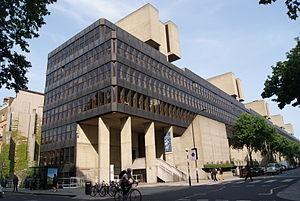
Il existe en Angleterre plus de 20 000 bâtiments classés Grade II *. Cette page est une liste de ces bâtiments du borough londonien de Camden.